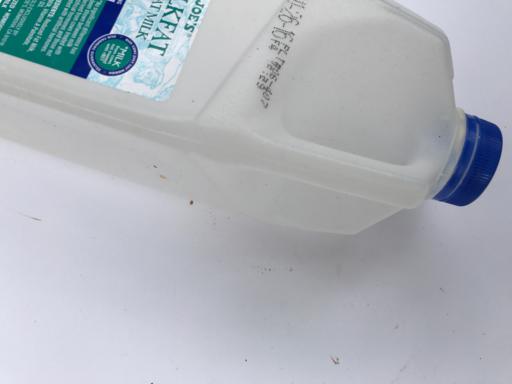
Label: plastic